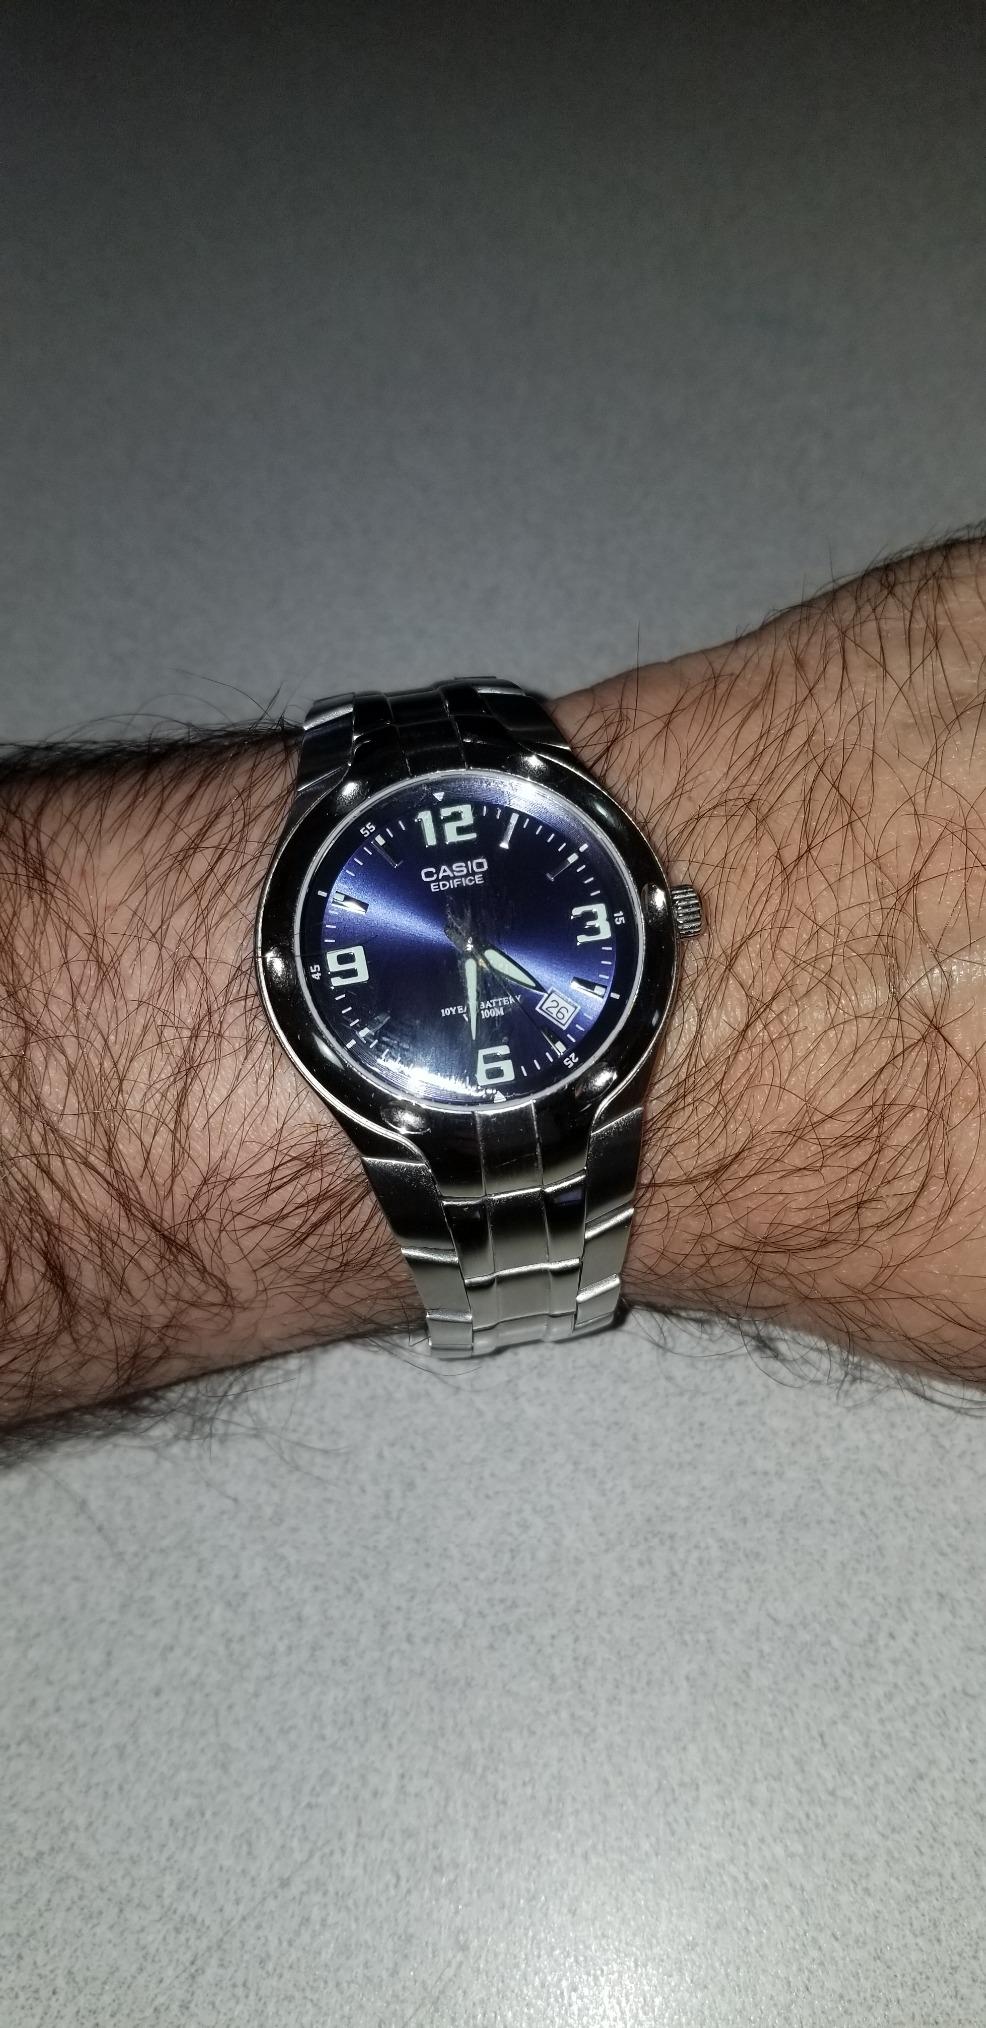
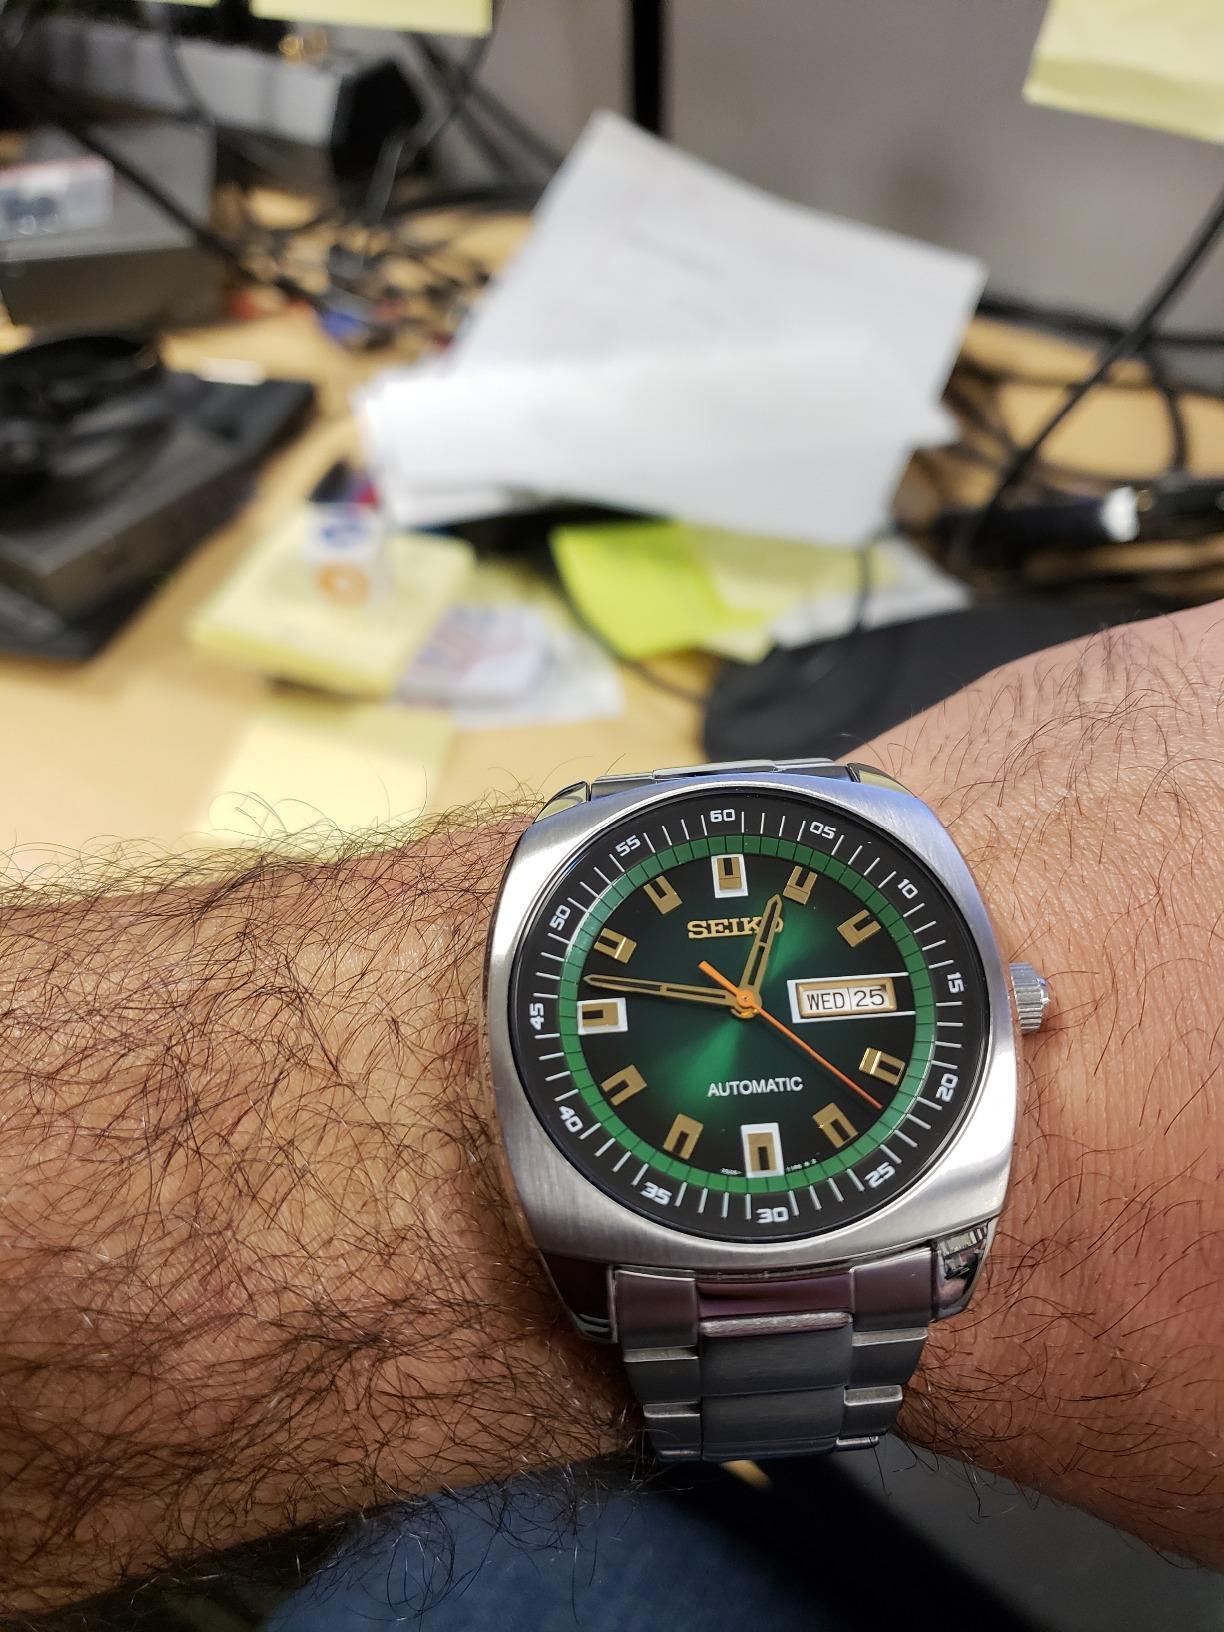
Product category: accessories_watch
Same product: no